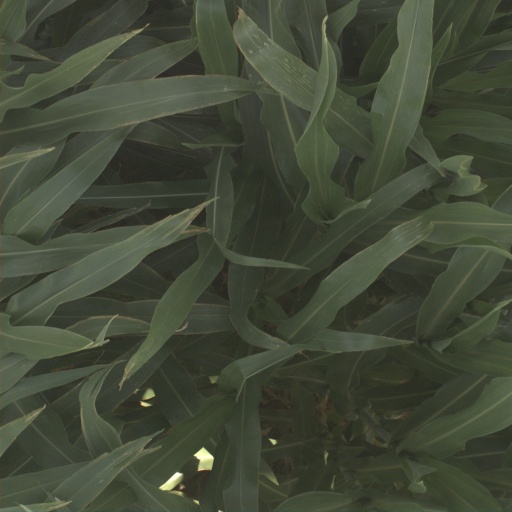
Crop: sorghum